Nico Hoerner

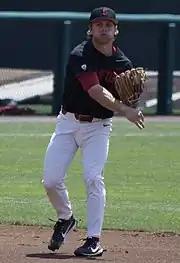
Hoerner at Stanford in 2018

In 2016, as a freshman, Hoerner started 53 of Stanford's 54 games at second base, batting .254 with 53 hits, 24 RBIs, and eight doubles. After the season, he played in the Northwoods League where he hit .304 with two home runs, 31 RBIs, 11 stolen bases, and 12 doubles in 257 at-bats.